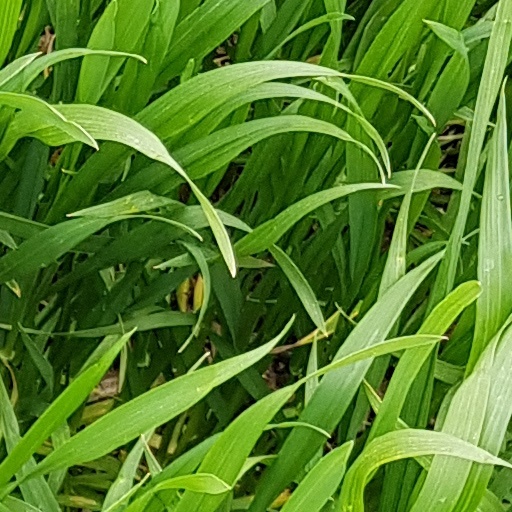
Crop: wheat